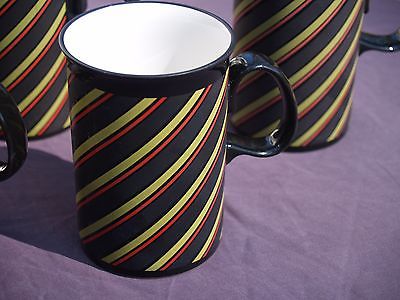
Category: mug